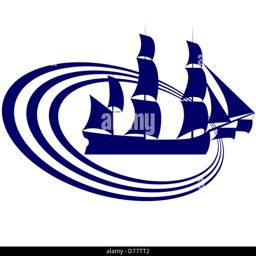
the contour of the ancient sailing ship .